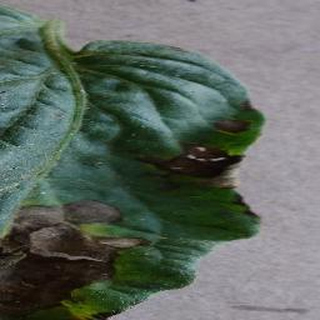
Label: tomato_early_blight